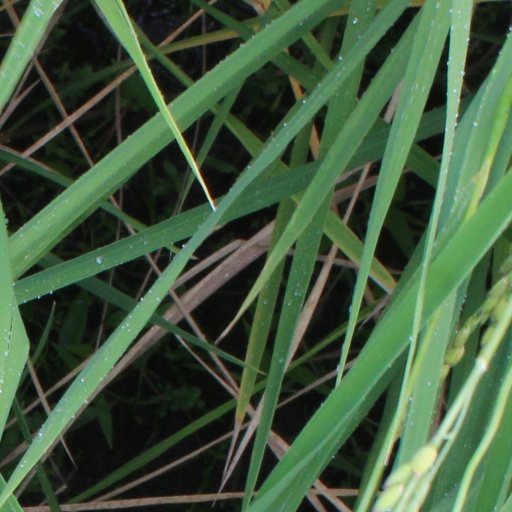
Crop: rice